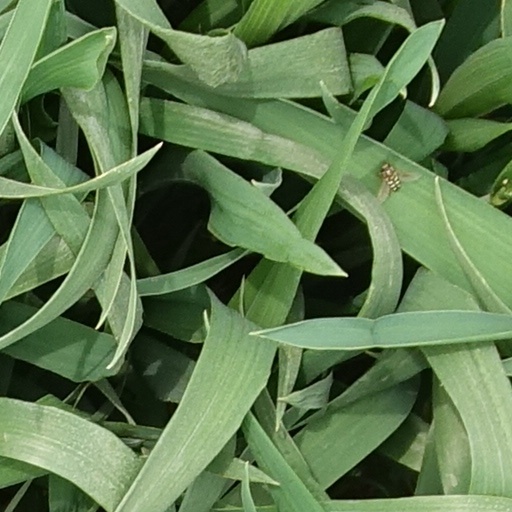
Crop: wheat